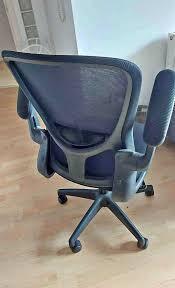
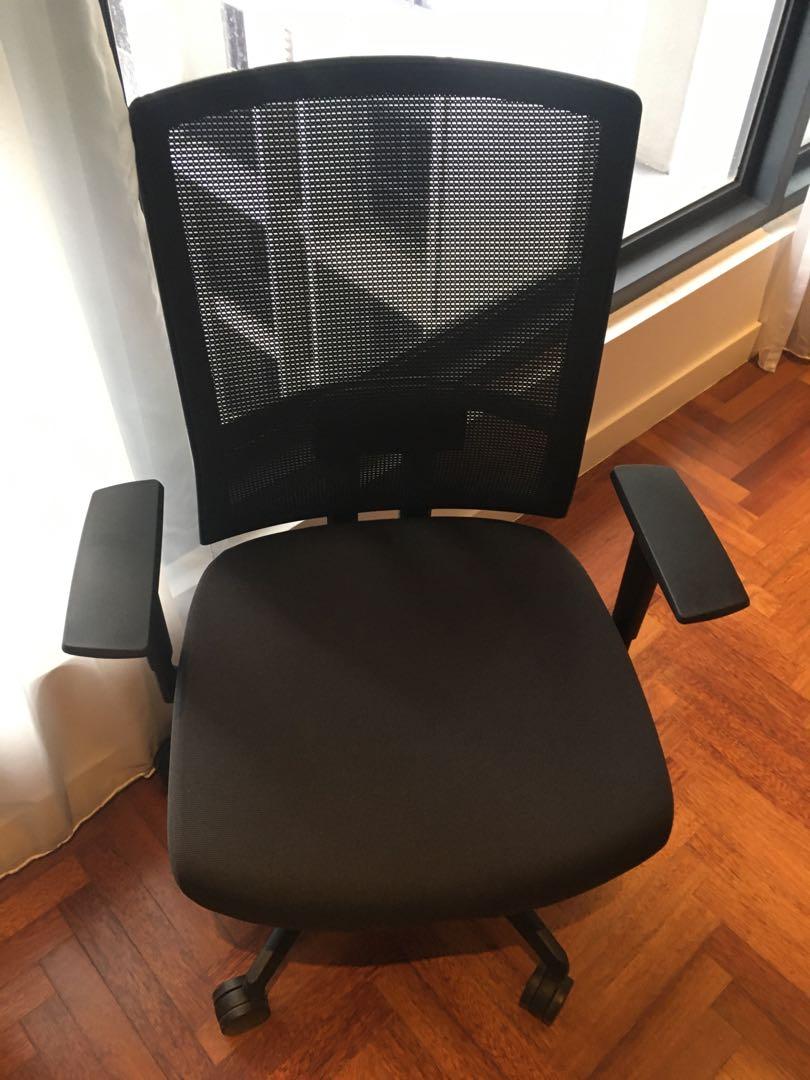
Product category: items_chair
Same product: no